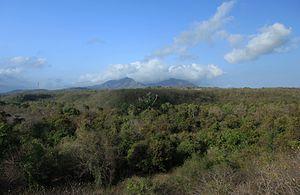
Le parc national de Bali occidental est un parc national situé dans le nord-ouest de l'île de Bali, en Indonésie.